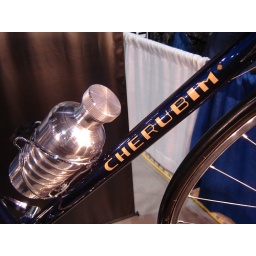
Modern artistic expression built around vintage Campagnolo parts. Vintage looking water bottle cage and bottle.